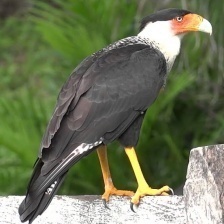
Species: CRESTED CARACARA
Scientific name: CARACARA CHERIWAY